Stane Kavčič

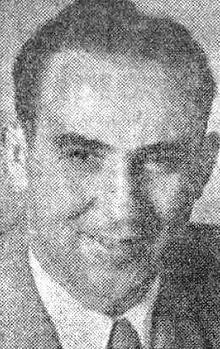
Stane Kavčič

Stane Kavčič (30 October 1919 – 27 March 1987) was a Slovenian communist politician within the Socialist Federal Republic of Yugoslavia.